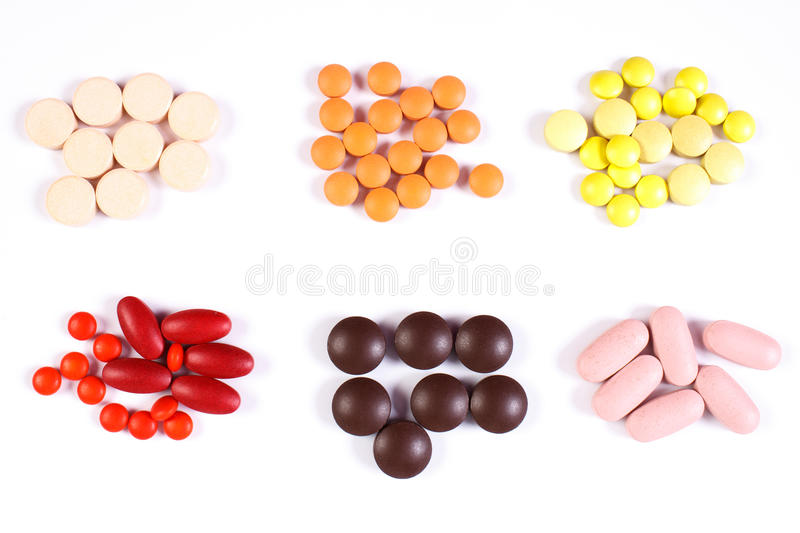
Label: plastic